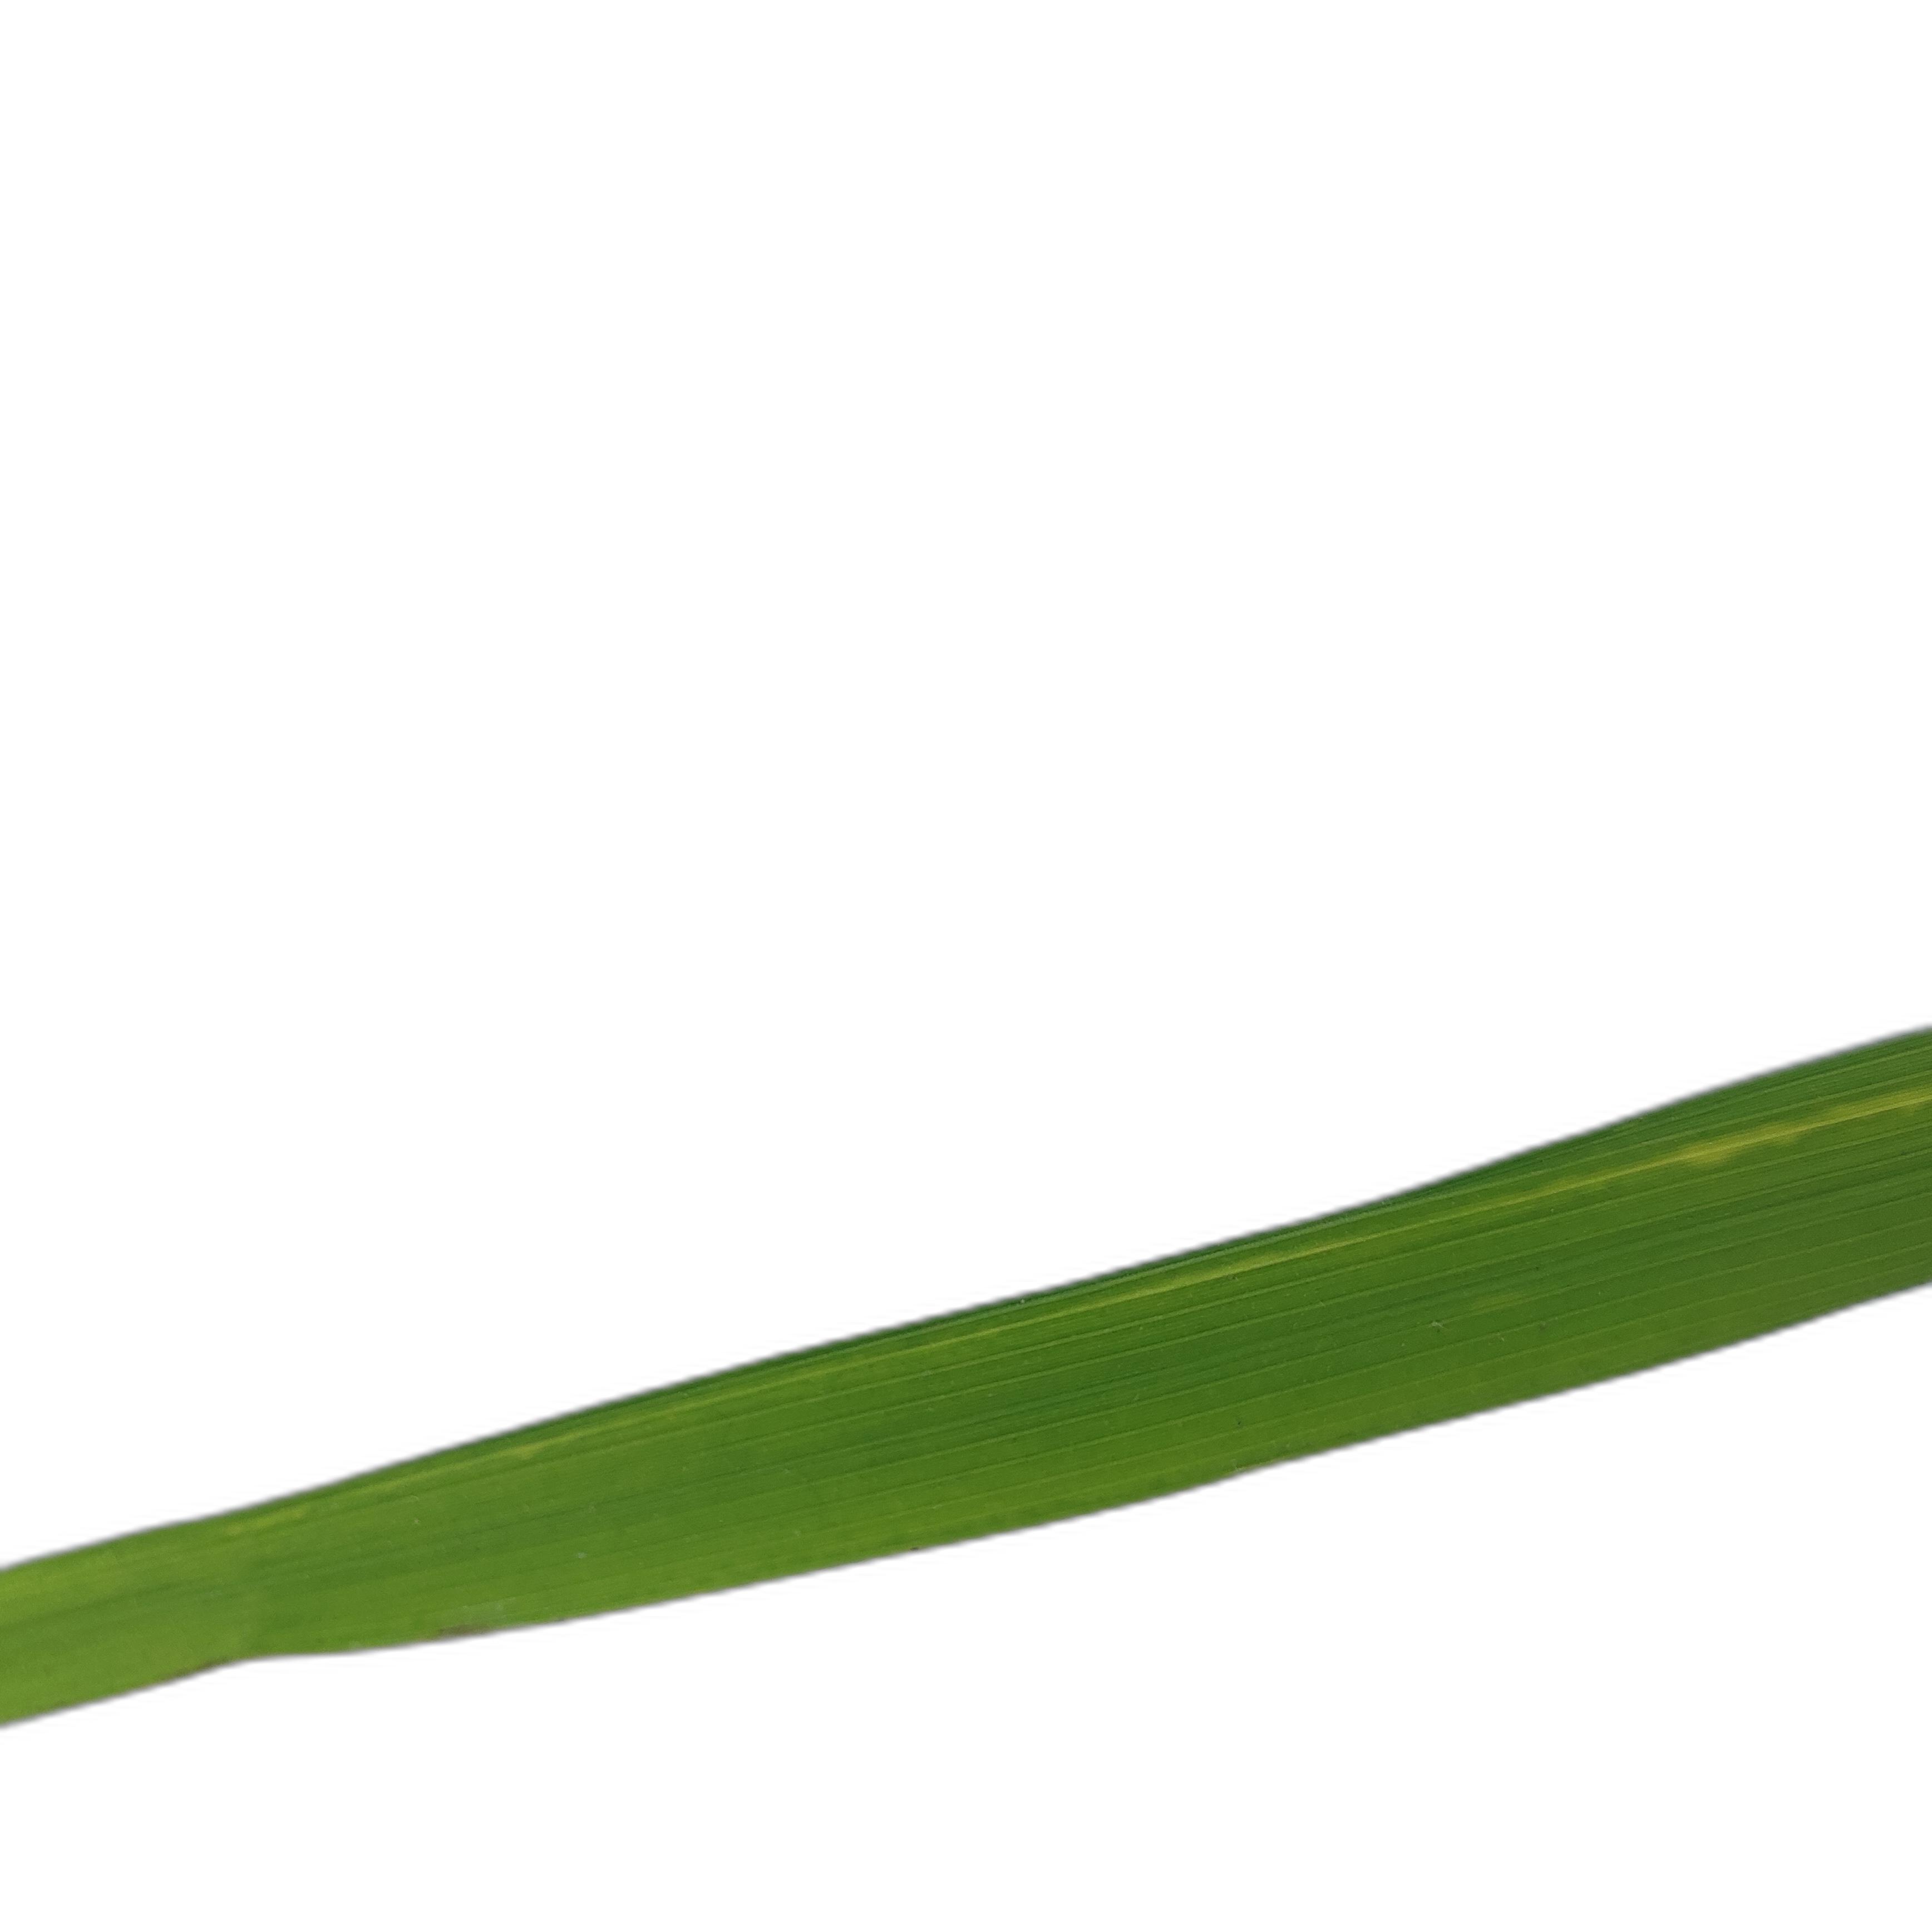
Label: Healthy